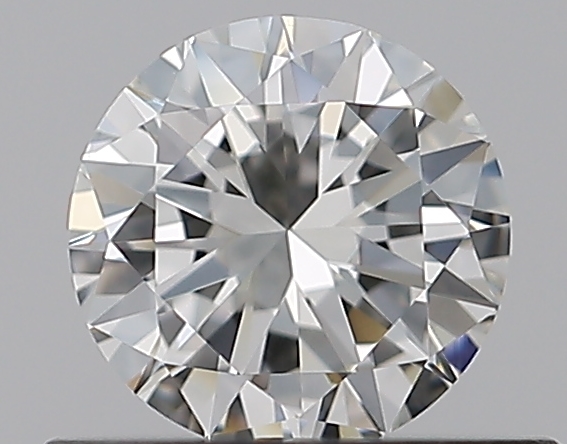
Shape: round
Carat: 0.5
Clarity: VS2
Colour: H
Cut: VG
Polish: EX
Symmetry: GD
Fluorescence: N
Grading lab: GIA
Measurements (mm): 5.04 x 5.1 x 3.07